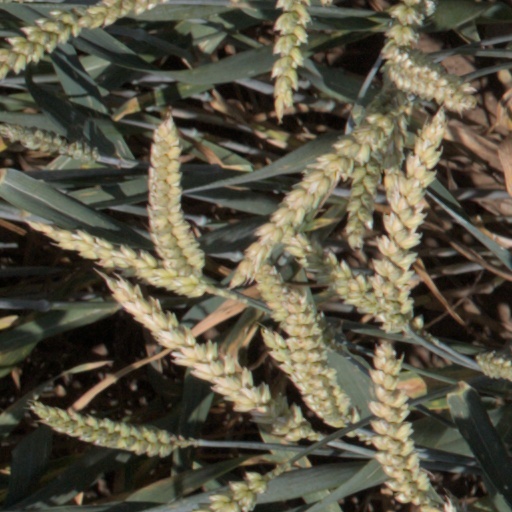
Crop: wheat